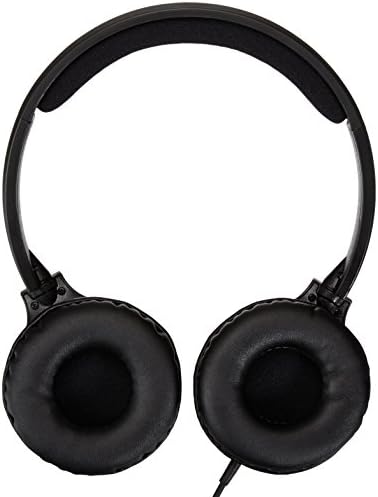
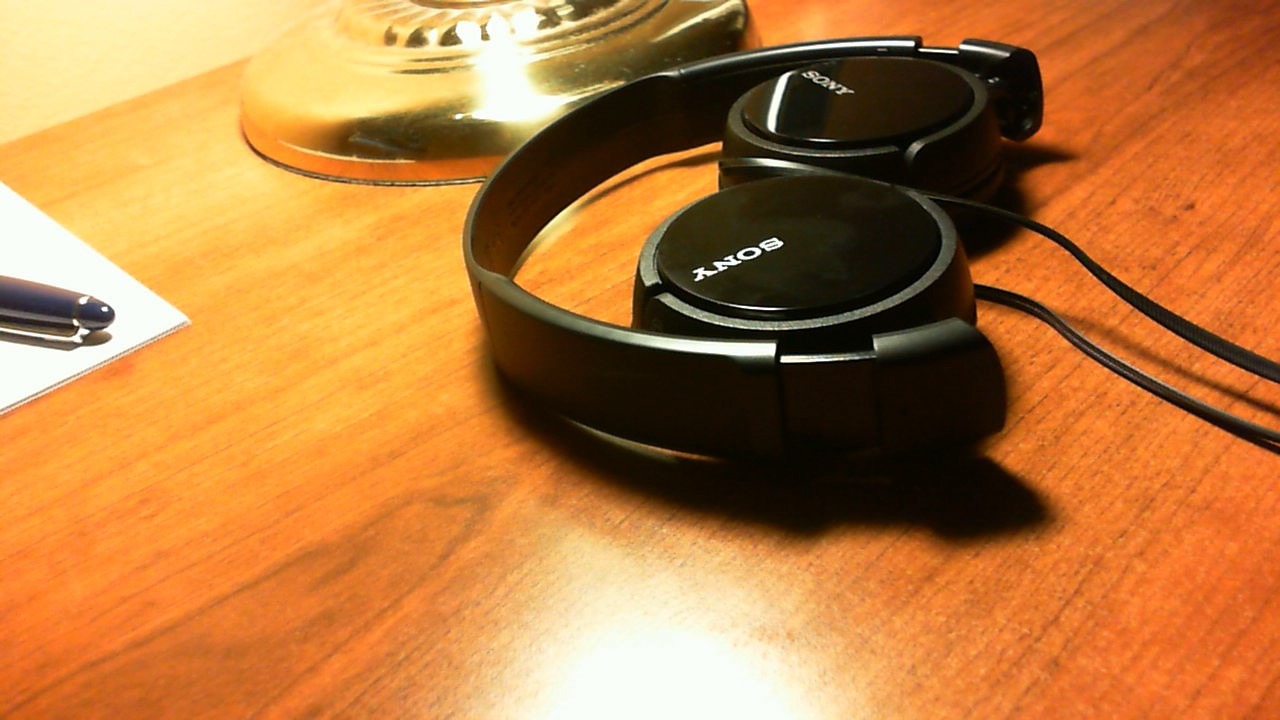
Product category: headphones
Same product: no